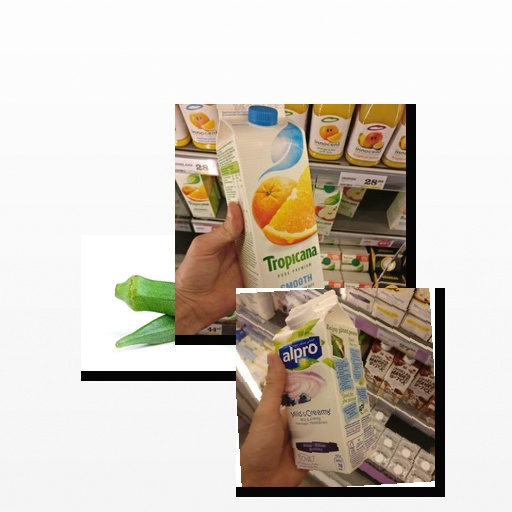
Food items: blueberry_soy_yogurt, mixed_juice, okra